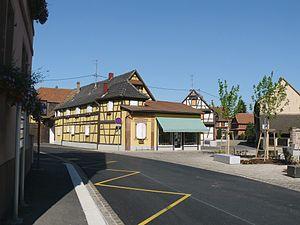
Maison à colombages
Westhouse est une commune française située entre Strasbourg et Sélestat, dans le département du Bas-Rhin, en région Grand Est.